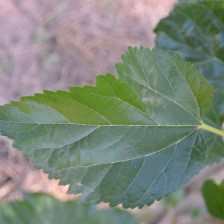
Variety: ChiangMaiBuriram60